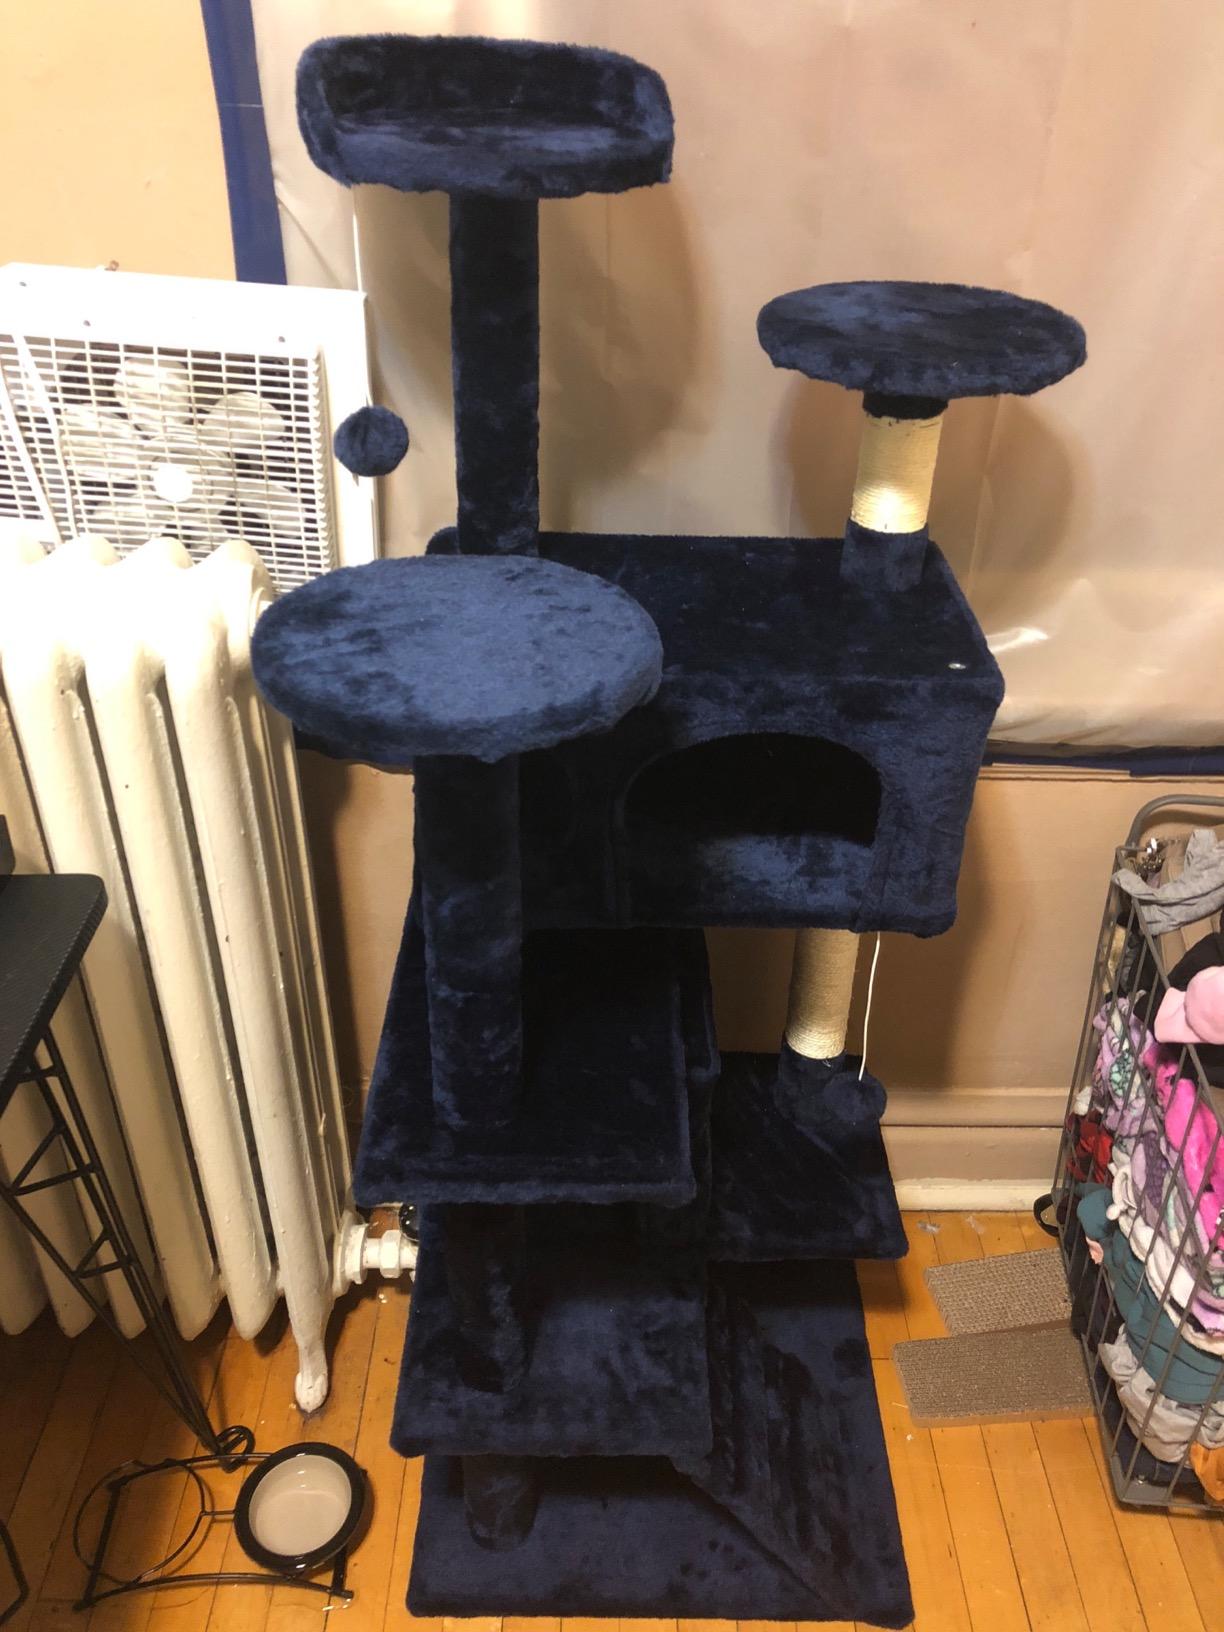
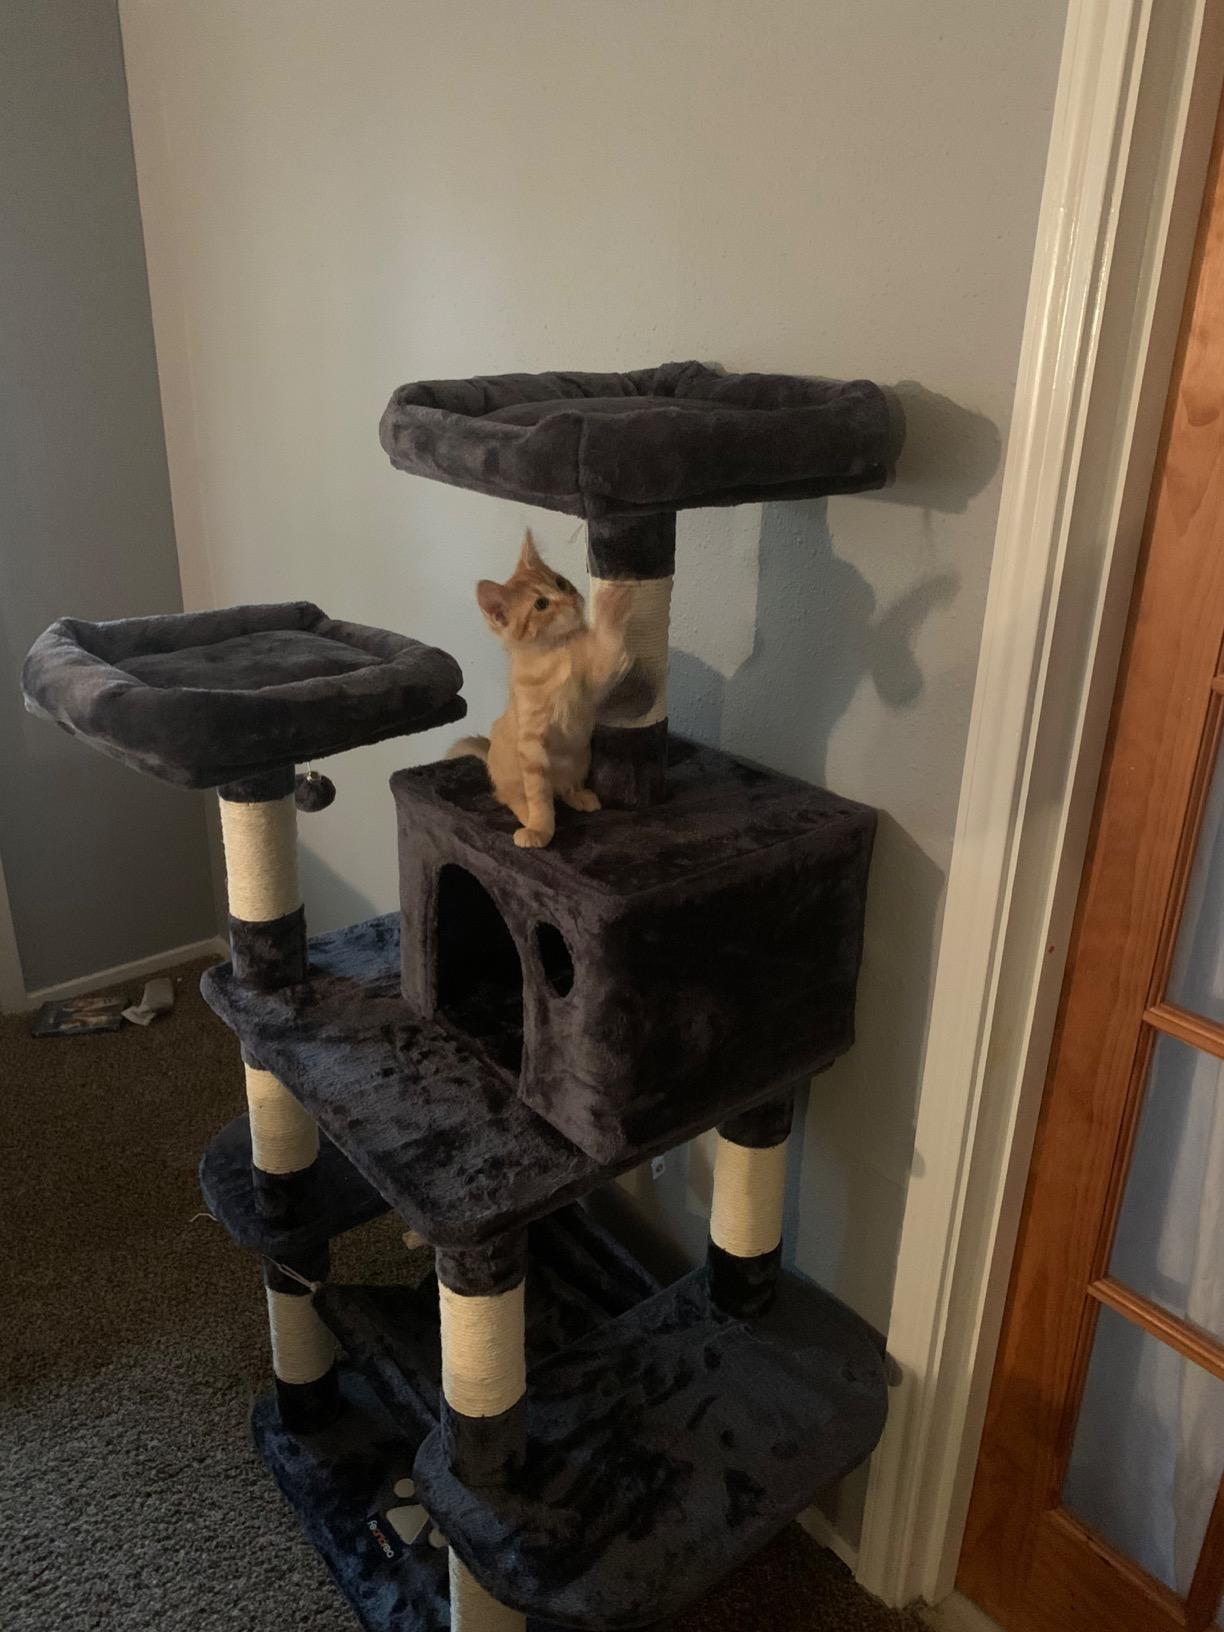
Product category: items_cat tree
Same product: no